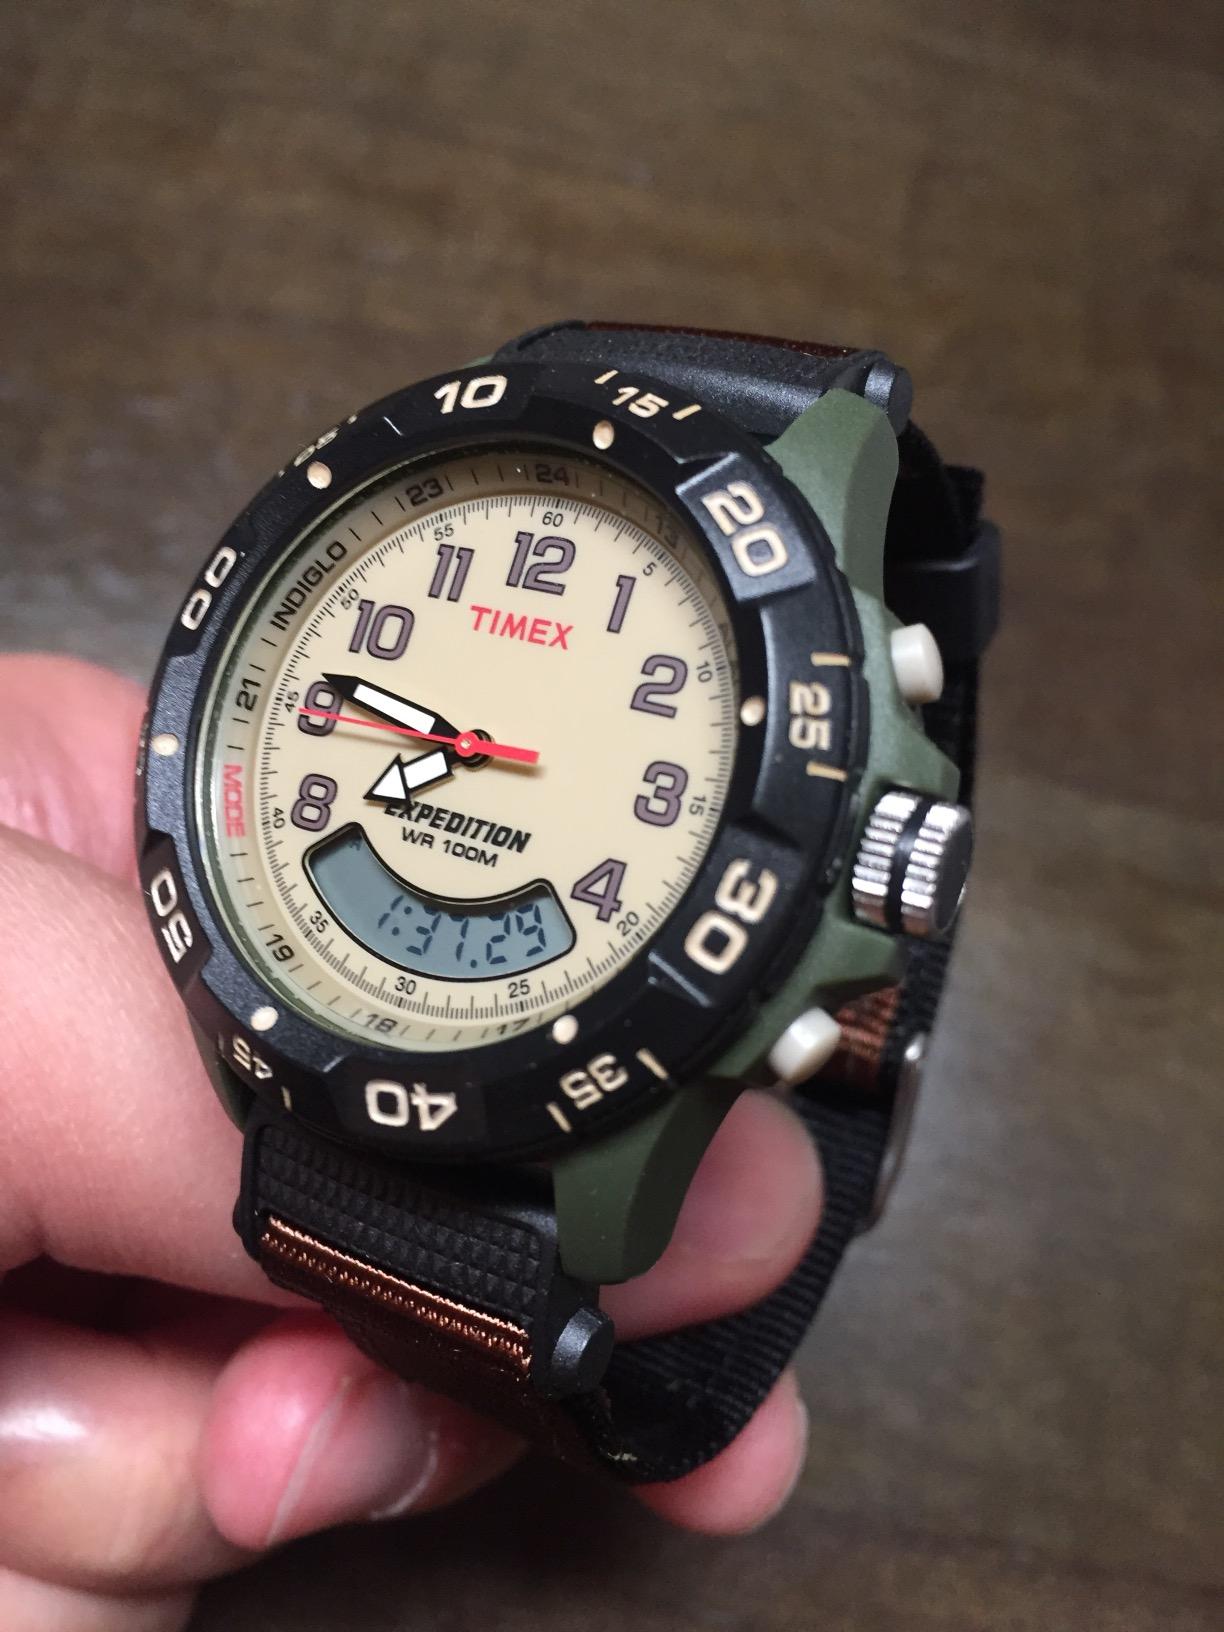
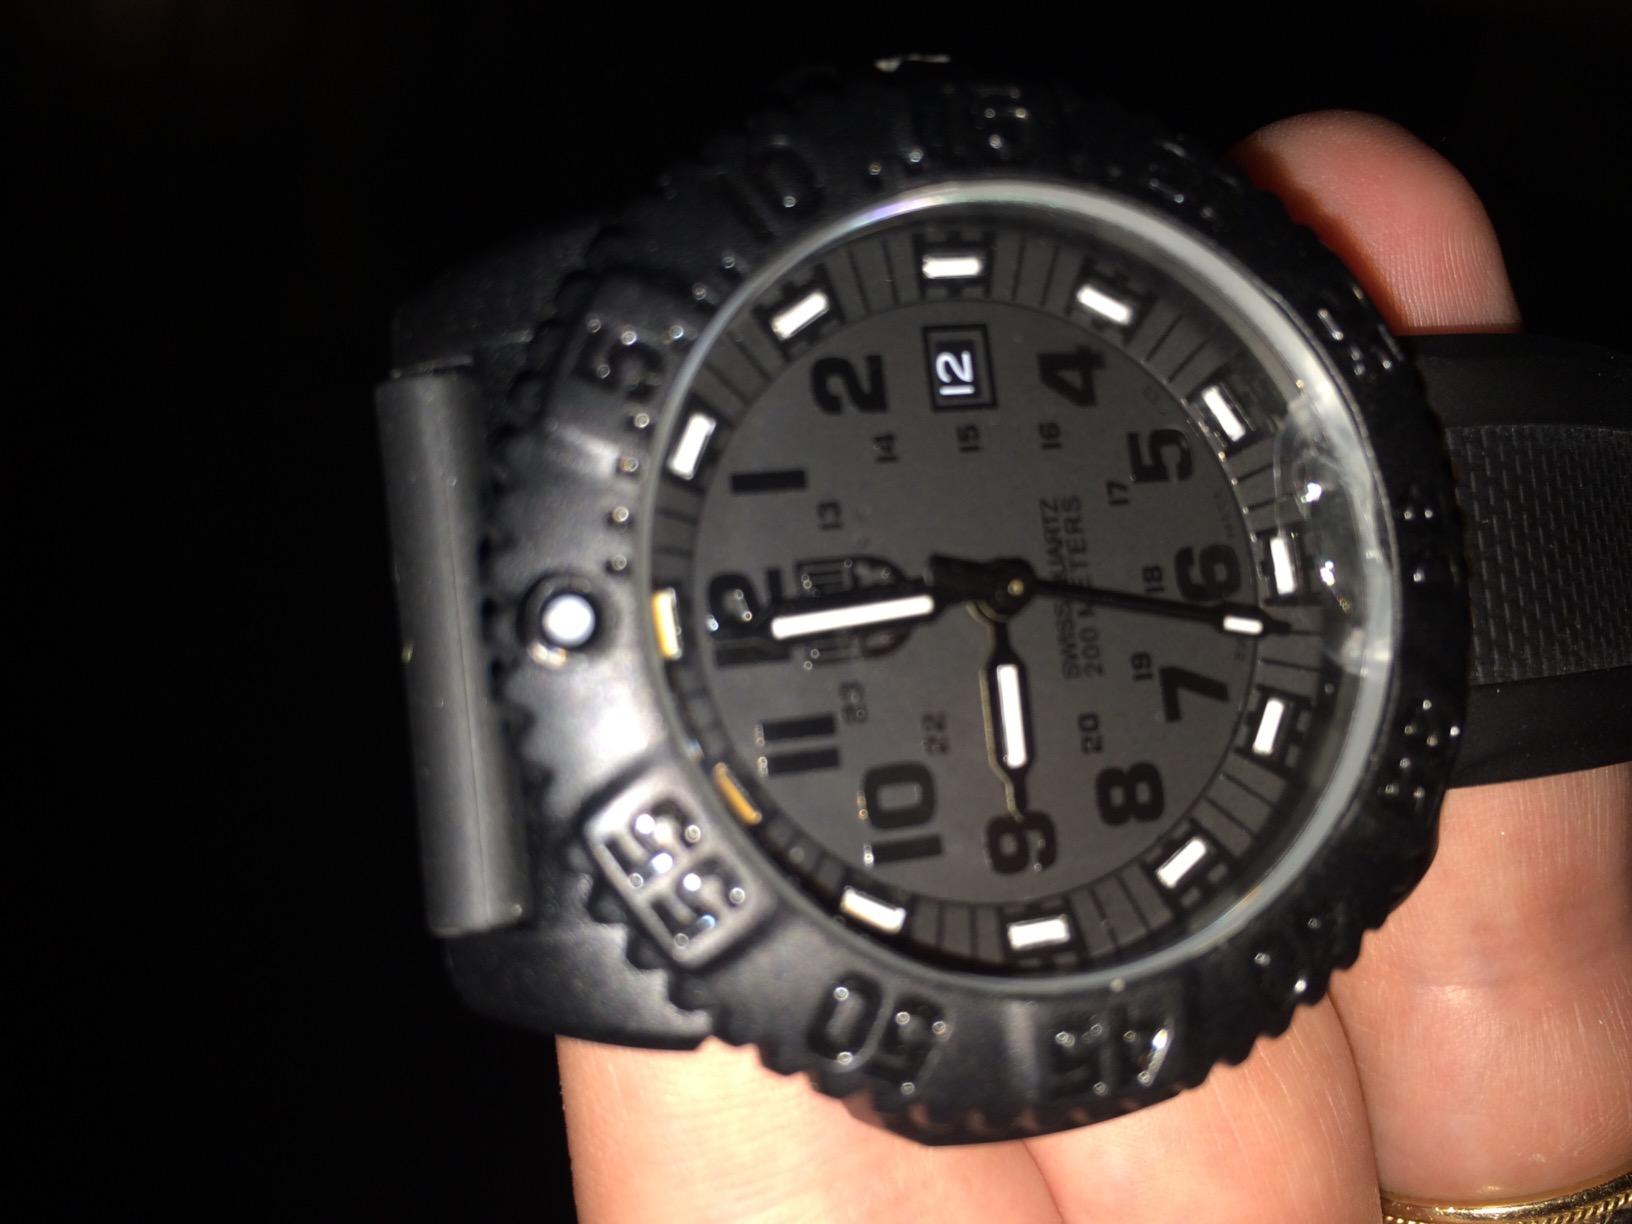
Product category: accessories_watch
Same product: no